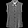
Label: Shirt